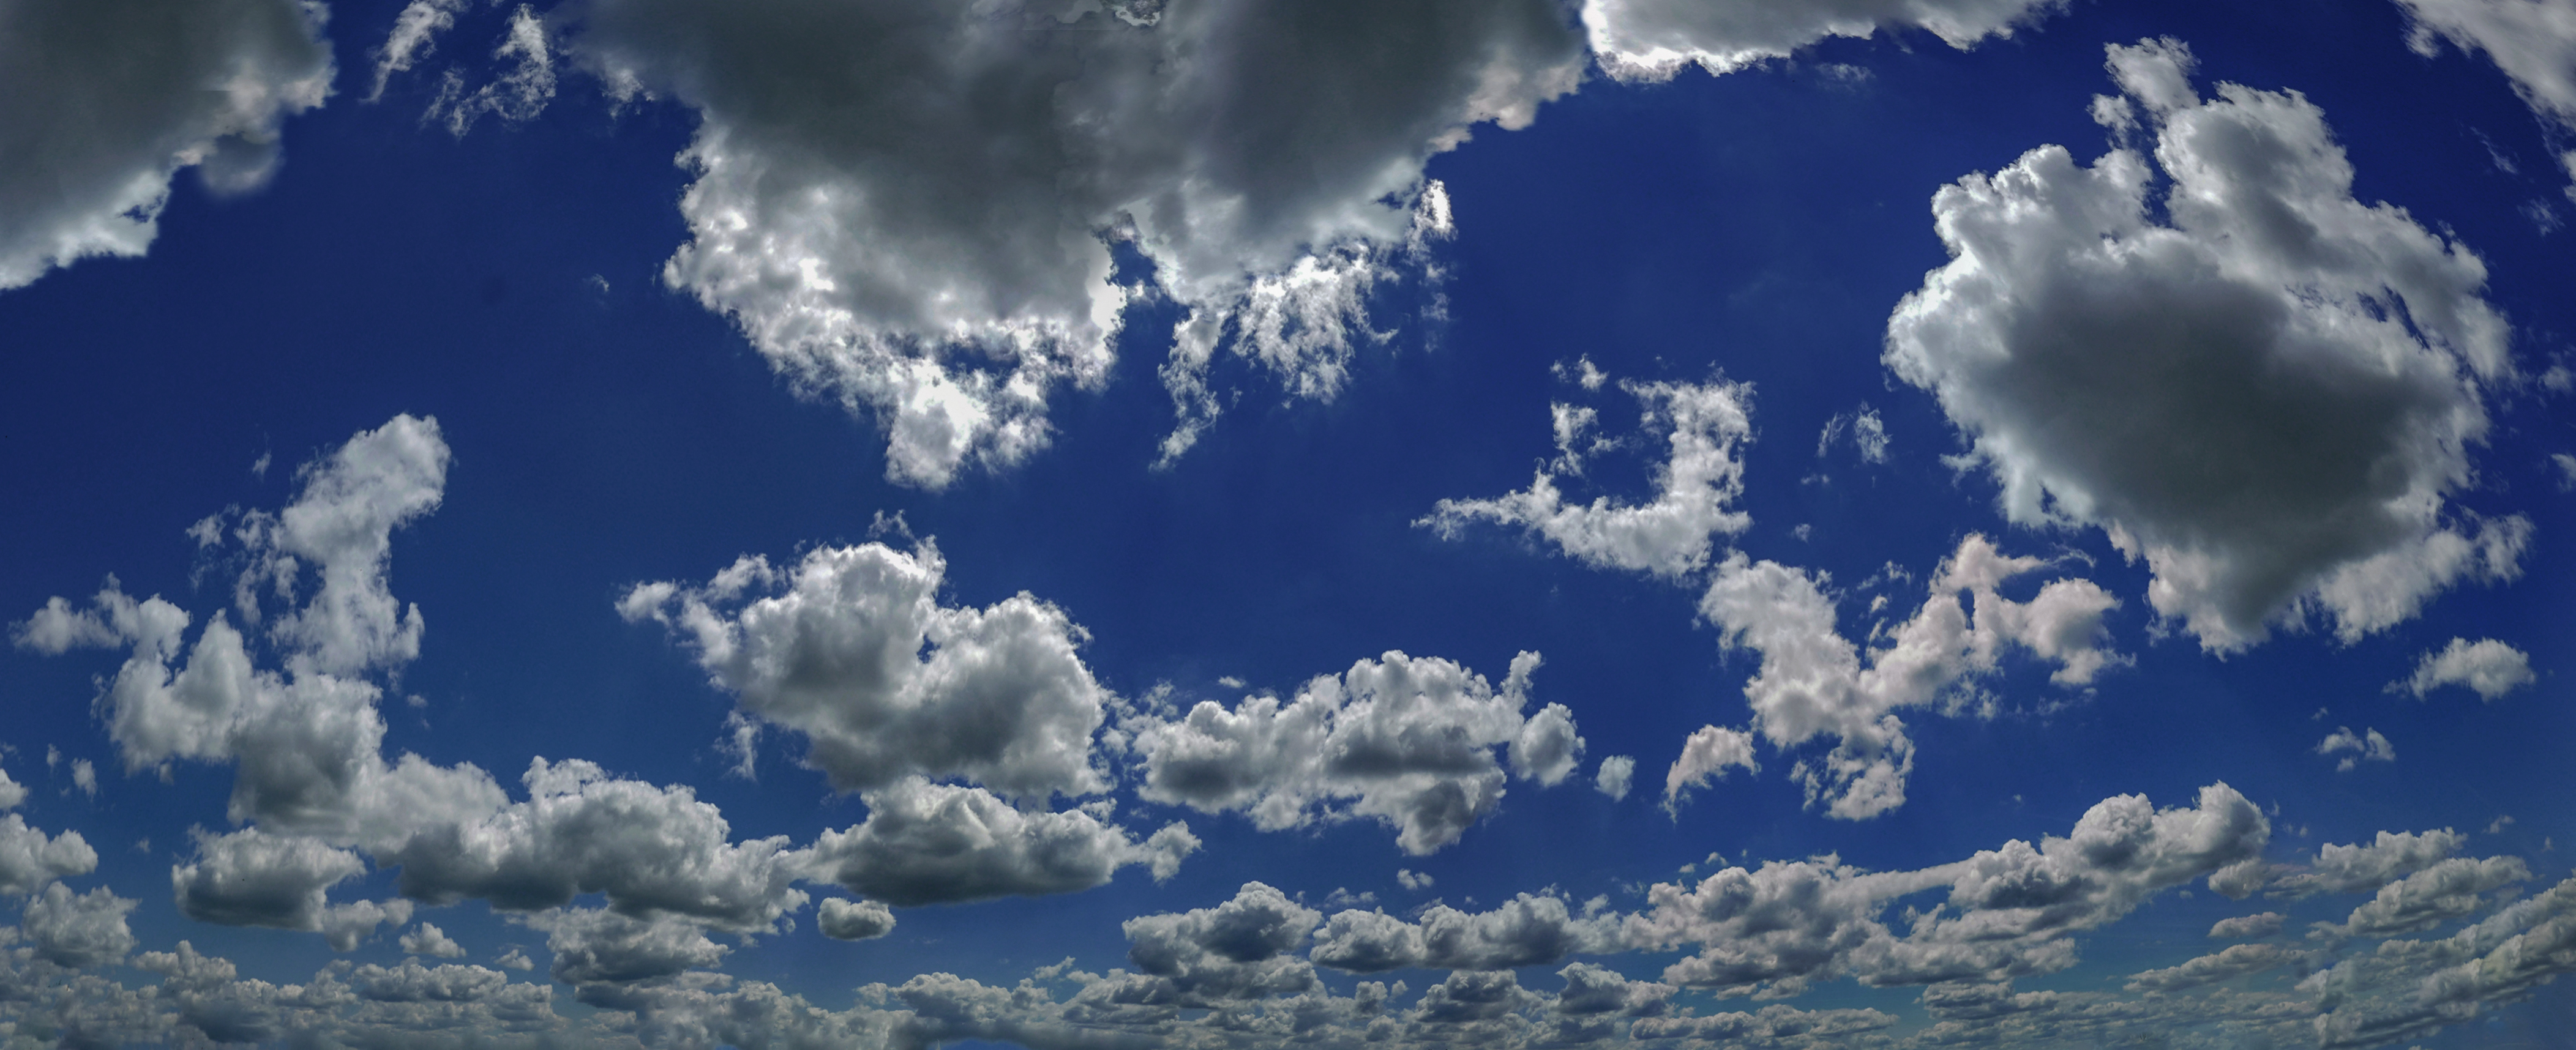
clouds, white, sun, blue, sky, cloud, daytime, cumulus, atmosphere, meteorological phenomenon, natural landscape, atmospheric phenomenon, sunlight, azure, calm, horizon, landscape